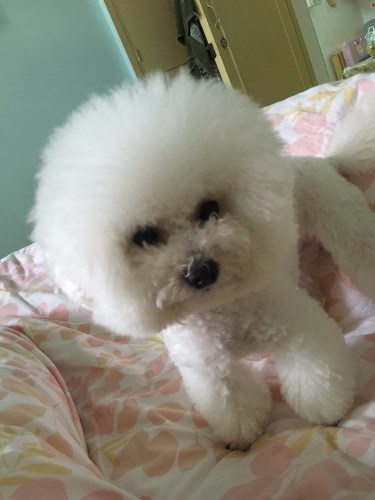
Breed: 3083-n000117-Bichon_Frise